List of primary destinations on the United Kingdom road network

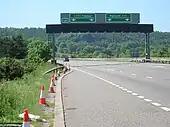
Overhead directional sign on a dual carriageway.

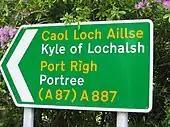
Directional road sign in Scotland with destinations in both English and Scottish Gaelic.

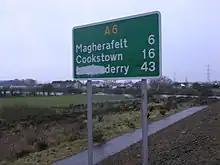
The Derry/Londonderry name dispute has led to controversy over the choice of destination name in Northern Ireland.

The entries for England in this list were compiled from the 2010 list and 2011 amendments. Those for Scotland are in accordance with the list published in 2024 by Transport Scotland, while those for Wales were compiled from the 1994 list.